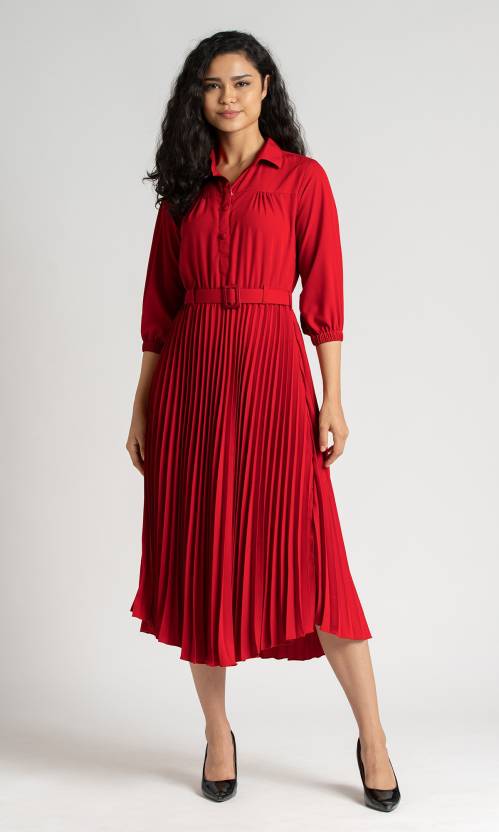
Product: Women Pleated Red Dress
Price: ₹499
Colors: Red
Pattern: Solid
Description: AASK brings to you this beautiful knee length dress for women which is made from polystear fabric . This kurti has been designed keeping in mind the latest trends in contemporary casual fashion The dress features a beautiful flair and has a beautiful pattern around the outfit. . This gives the garment a contemporary look and feel. Pair this kurti with a pair of stylish heels and a matching clutch for a complete casual look for a casual event, a party or an evening with friends.High Quality Material: 100% Polyester, Fabric has no stretch , Super Soft and Comfortable.Model Height: 173cm, she wear Size S. Please refer to the last image or the size measurement below before ordering. Thanks For Understanding. if you have any question, Please contact as any time.Thanks!
Other details: Hand Wash Only Do Not Tumble Dry,Hang Dry (Recommend Hand Wash In Cold Water For Lasting Wear, The Fabric Is Great And Definitely Not Too Thin Or See-through At All. The Tie Waist Makes It Flattering For Any Figure. Fashion, Elegant, Plain, Round Neck, A Line, Belted, Pleated, Short Sleeve, Flounce Sleeve dress for girls dress for women tops for women latest design top for women stylish western gown for women latest design 2021 suits for women latest design dresses for woman kurta for women latest long frocks for women kurti with pant maxi dress women tops tops for women under 500 girls dress crop top for girls party dress for women